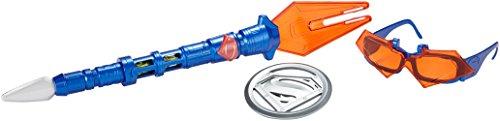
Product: DC Comics Justice League Superman Action Gear Pack
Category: Toys & Games | Toy Figures & Playsets | Playsets & Vehicles | Playsets
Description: New Justice League movie role play gear for Superman.
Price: $11.87
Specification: ProductDimensions:2.5x14x9inches|ItemWeight:8.2ounces|ShippingWeight:10.4ounces(Viewshippingratesandpolicies)|DomesticShipping:ItemcanbeshippedwithinU.S.|InternationalShipping:ThisitemcanbeshippedtoselectcountriesoutsideoftheU.S.LearnMore|ASIN:B06XKB9DRW|Itemmodelnumber:FGM10|Manufacturerrecommendedage:4-8years